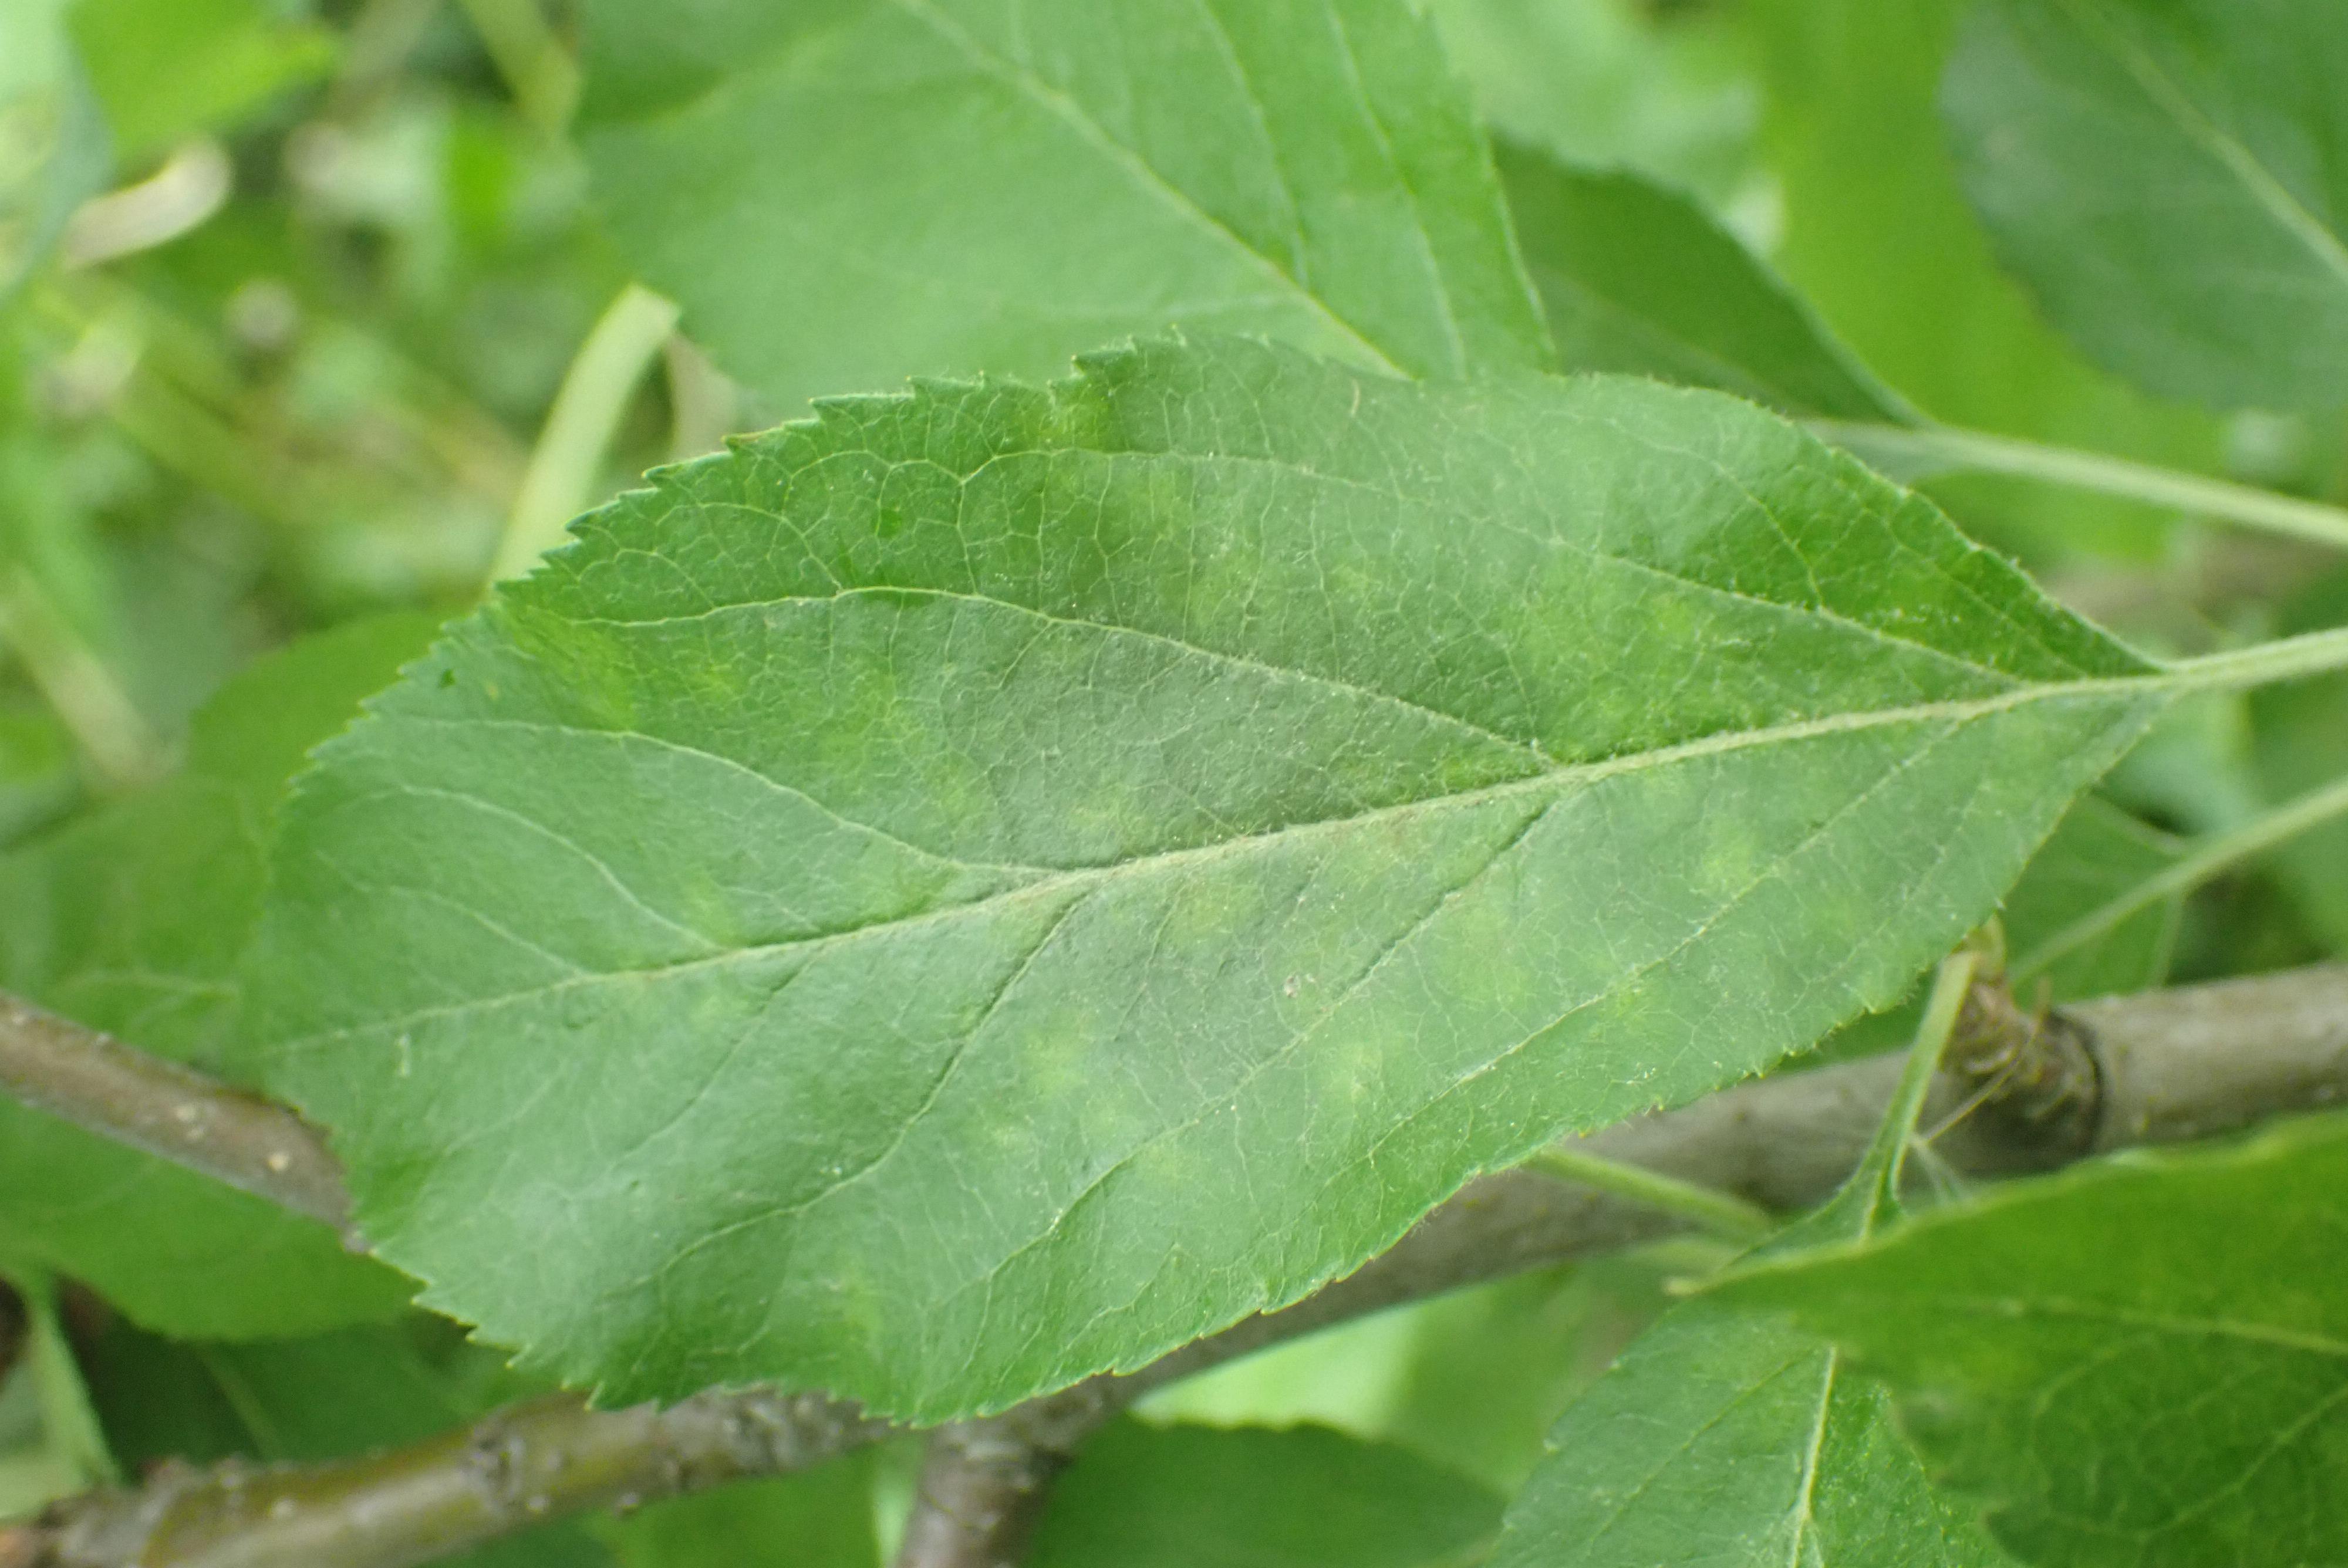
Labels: scab